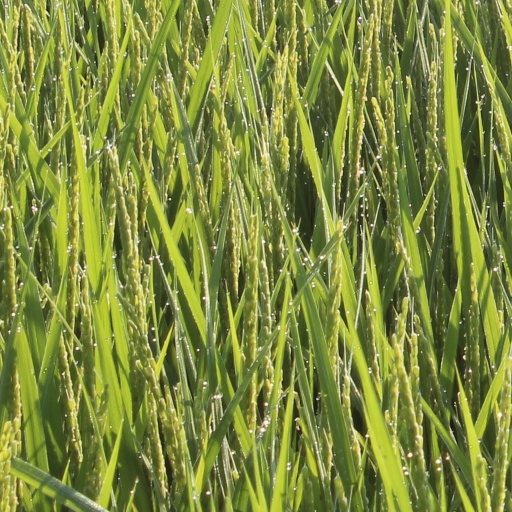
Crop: rice